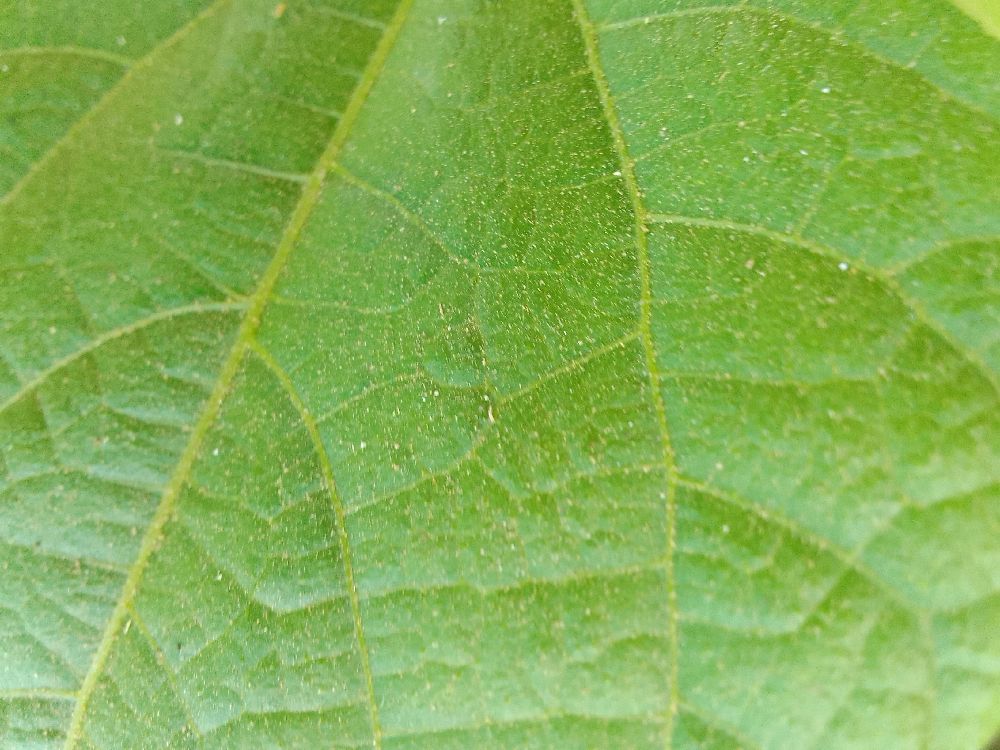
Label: healthy